DeLloyd Thompson

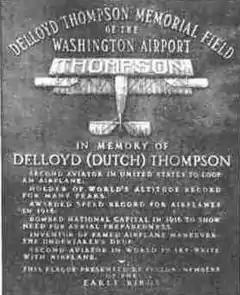
The plaque, created by Early Birds of Aviation, which was installed at the Washington County Airport in 1949.

On July 13, 1949, the DeLloyd Thompson Memorial Gates were dedicated at the Washington County Airport. The event, which was attended by 5,000, was marked with an airshow conducted by the Early Birds of Aviation.